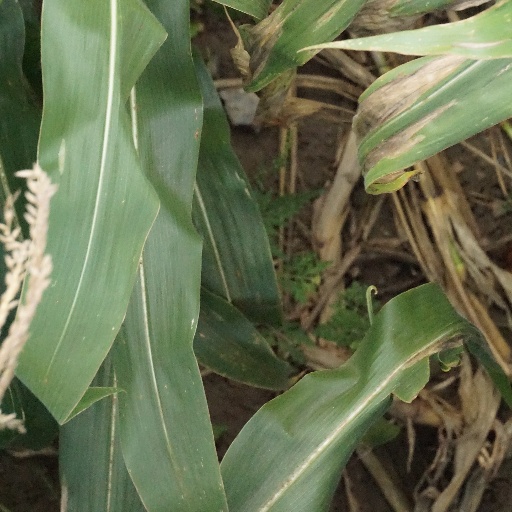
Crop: maize; corn